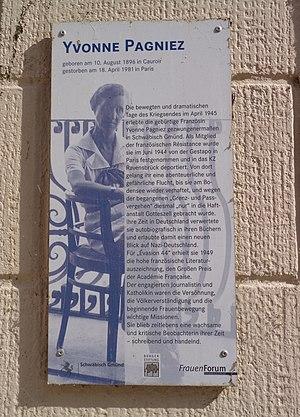
Yvonne Pagniez, née le 10 août 1896 à Cauroir et morte le 18 avril 1981 à Paris 14ᵉ, est une écrivaine, journaliste et résistante française.